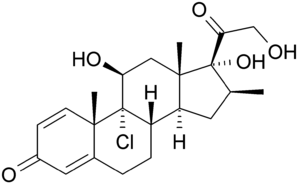
La béclométasone est un glucocorticoïde.